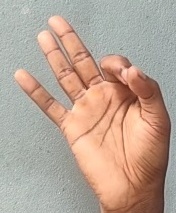
ASL sign: 9